Wilfrid Kent Hughes

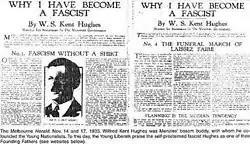
The "Why I have Become a Fascist" article

During the late 1920s and 1930s, Kent Hughes developed a strong sympathy for fascism, encouraged in part by his uncle Ernest, who visited Italy in 1926, and published an enthusiastic report on Mussolini's Italy in a local newspaper on his return. Kent Hughes was also impressed by Sir Oswald Mosley's proposal for a British parliament consisting of business and national interests, headed by a powerful executive government.